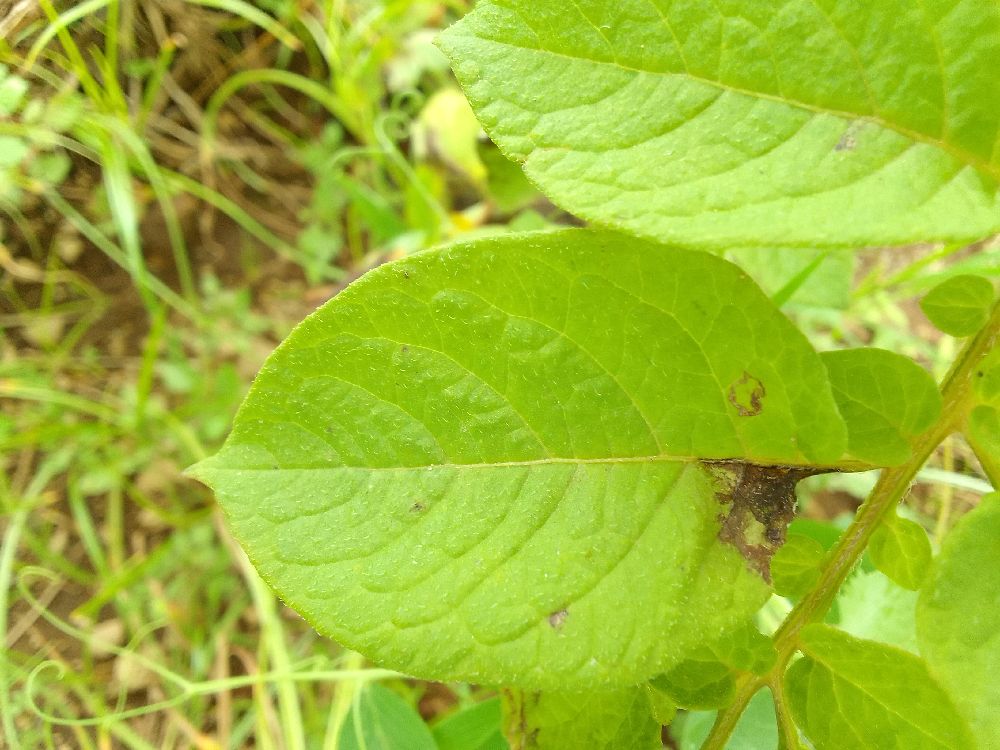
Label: Late blight